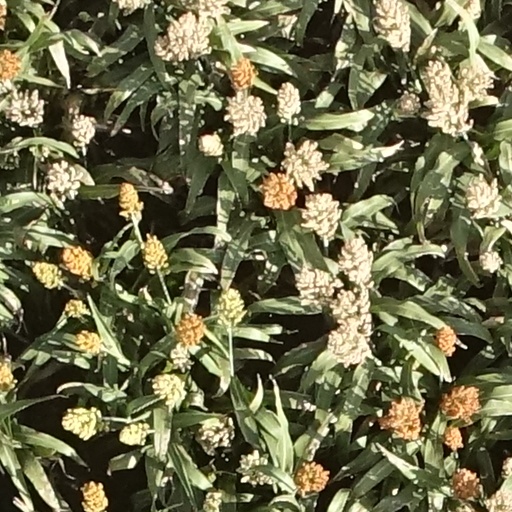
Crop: sorghum